IBM 632

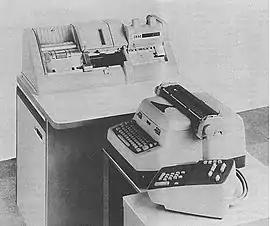
IBM 632 Electronic Typing Calculator

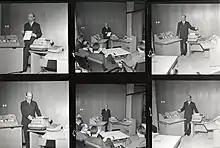
IBM 632 being demonstrated by IBM Norway

The IBM 632 was a valve-and-relay driven basic (very basic) accounting machine, introduced in 1958, that was available in seven different models. It consisted of an IBM Electric typewriter and at least a punched card unit (like the IBM 024) that housed the "electronics" in two gates (a relay gate and an electronic gate). Some machines also had a card reader unit (like the IBM 026). A small core memory provided storage for 8 numeric 12 digit words.